Federal University of Rio Grande do Norte

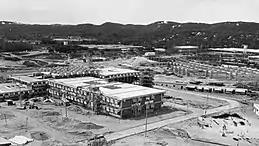

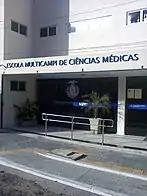
EMCM entrance in the Caicó campus

The Federal University of Rio Grande do Norte originates from the University of Rio Grande do Norte, created on June 25, 1958, through state law, and federalized on December 18, 1960. The University of Rio Grande do Norte, installed in a solemn session held at Teatro Alberto Maranhão, on March 21, 1959, it was formed from colleges and schools of higher education already existing in Natal, such as the College of Pharmacy and Dentistry; the College of Law; the College of Medicine; the College of Engineering, among others.